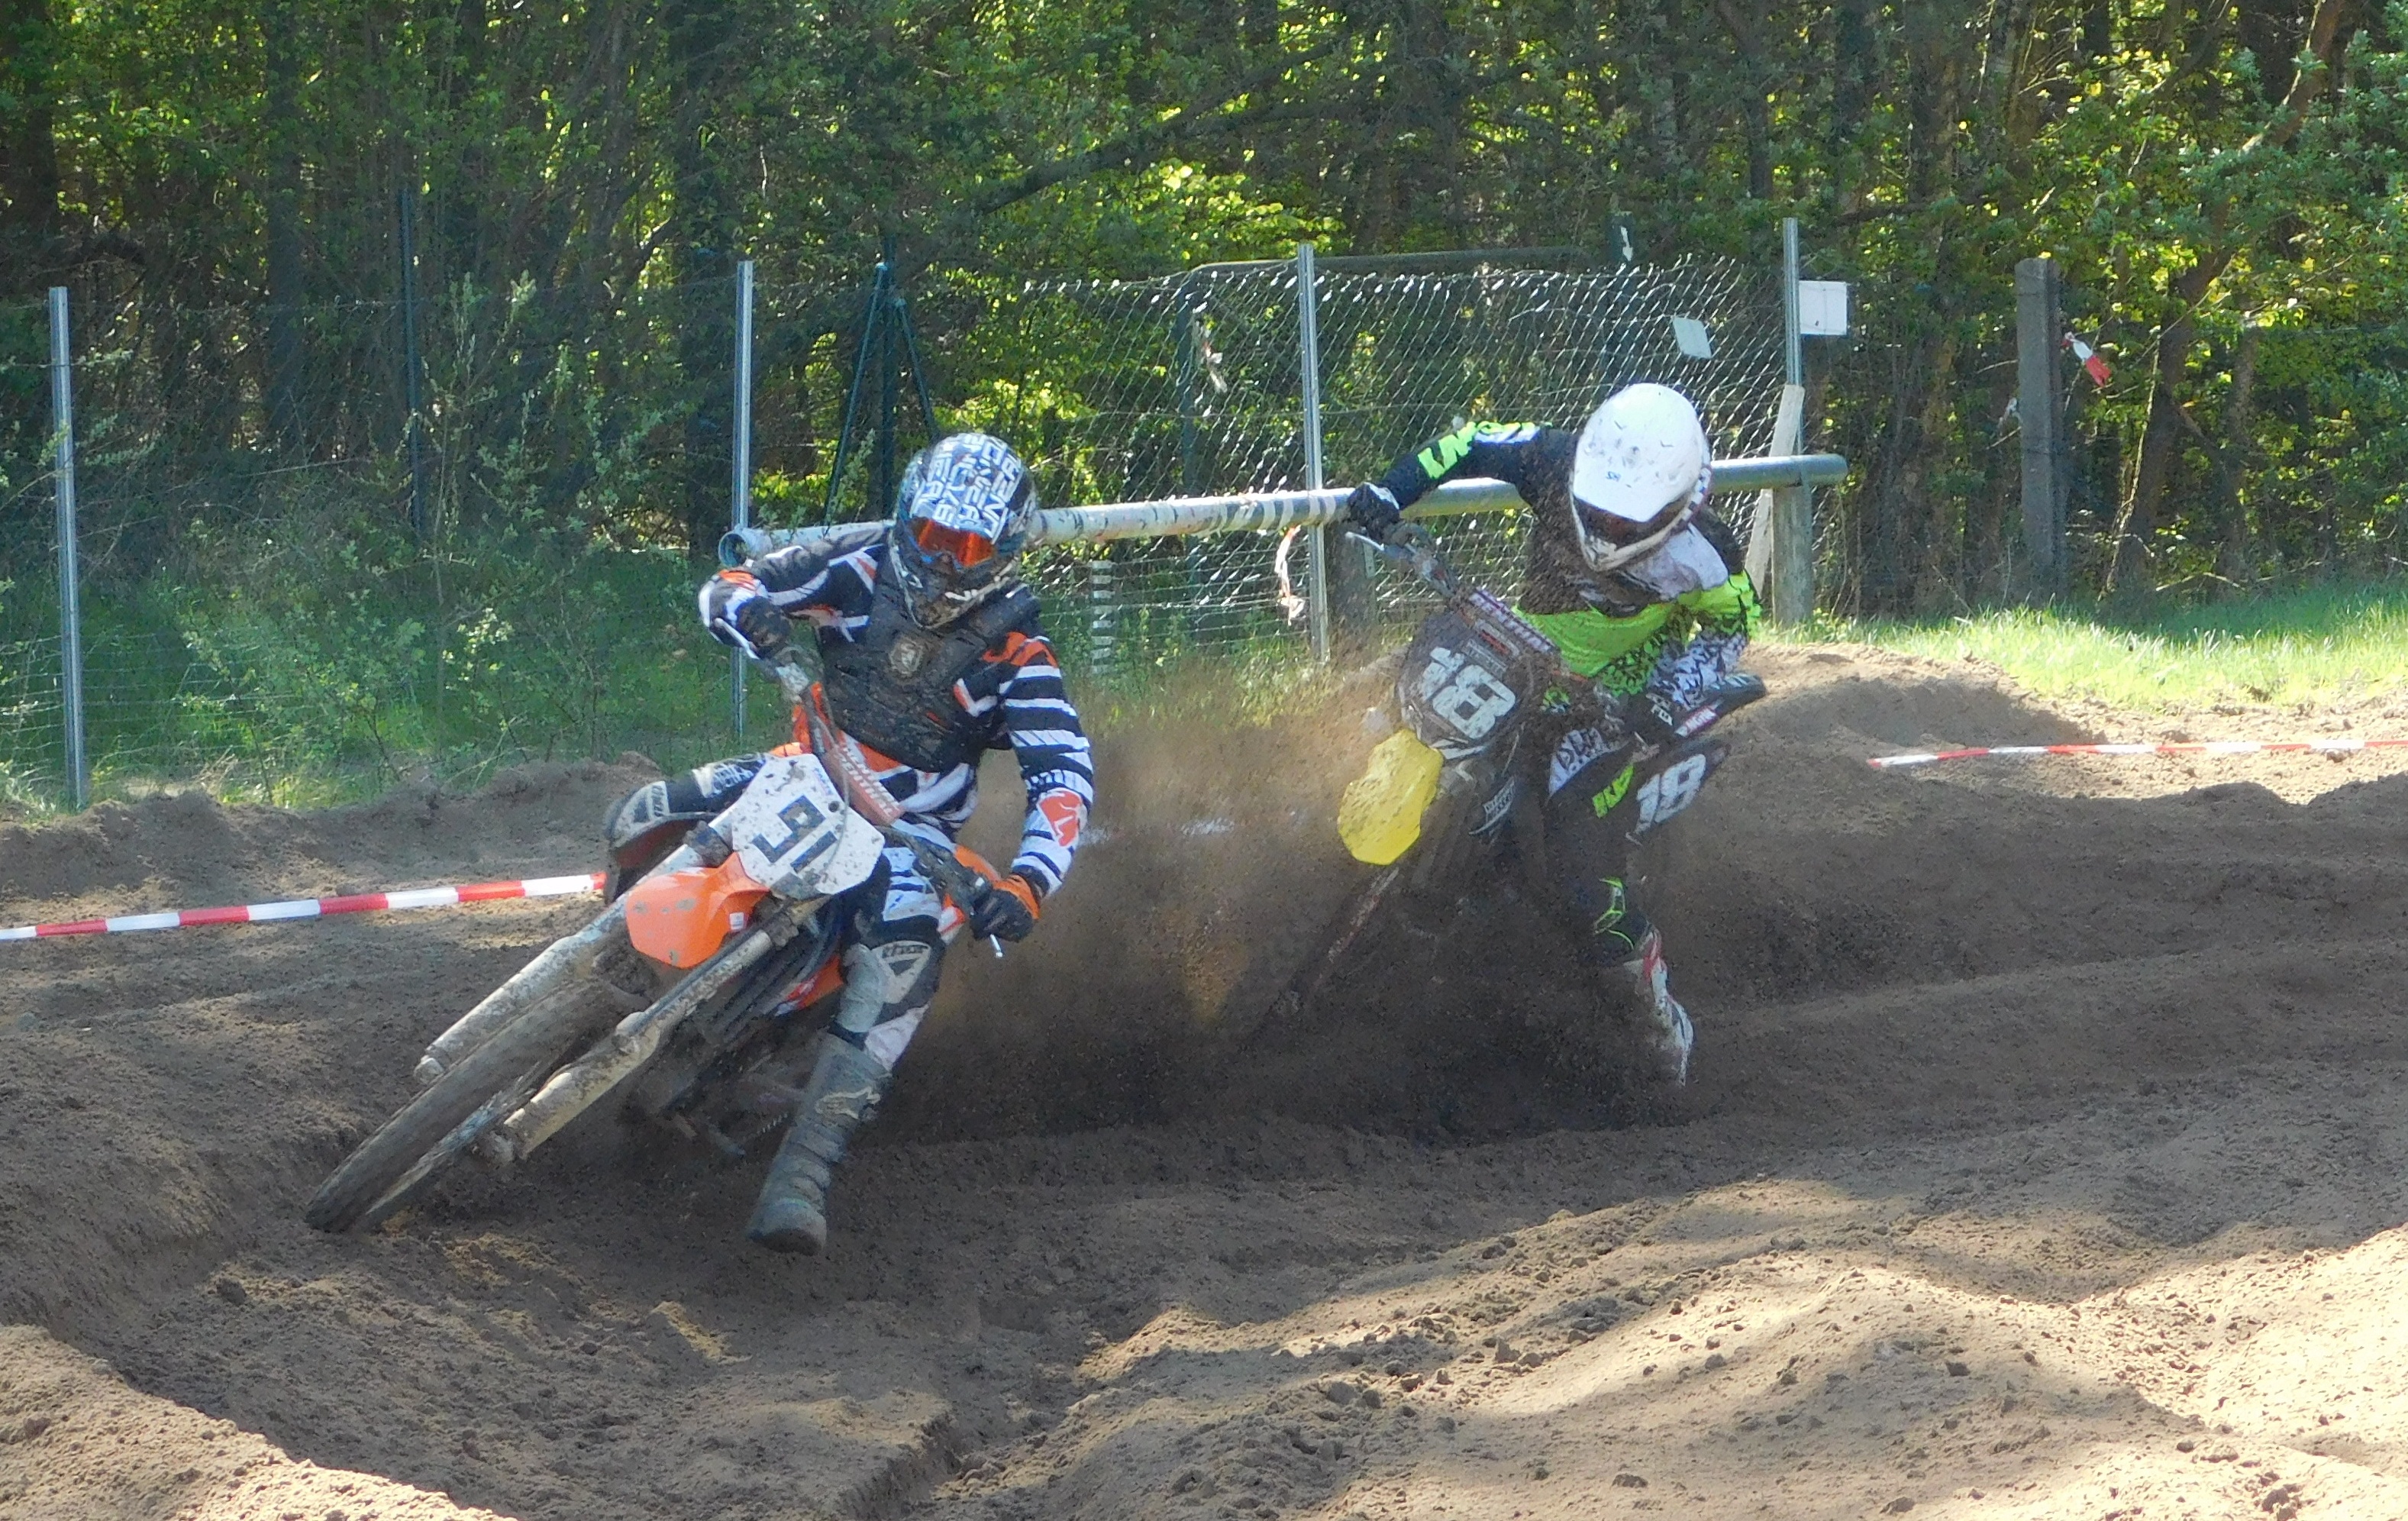
motocross, soil, extreme sport, race, sports, mountains, motorcross, racing, motorsport, enduro, motorcycle racing, rugen, endurocross, dirt track racing, rugard